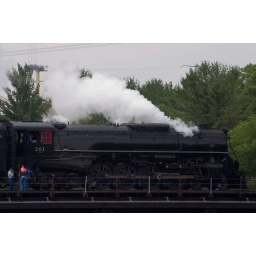
The 261 sitting on the CP bridge over the Wisconsin River, Wisconsin Dells, July 2006